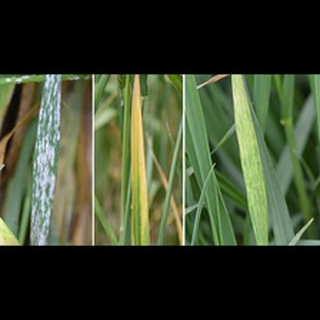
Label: wheat_tan_spot